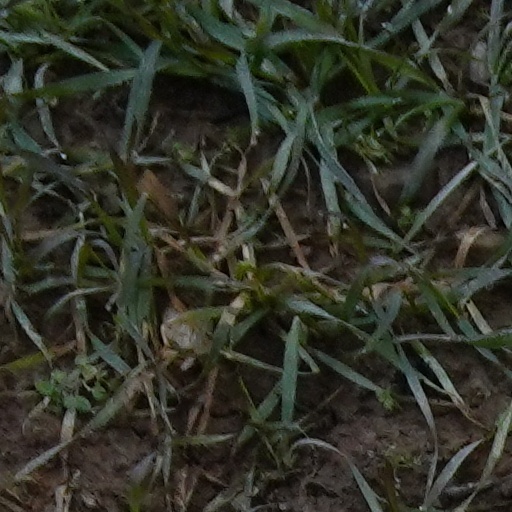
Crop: wheat